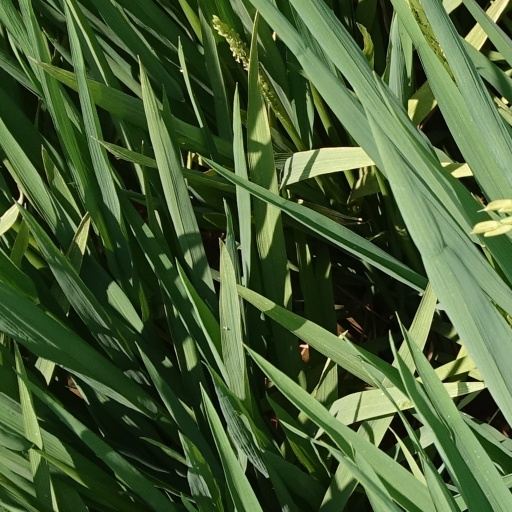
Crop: rice